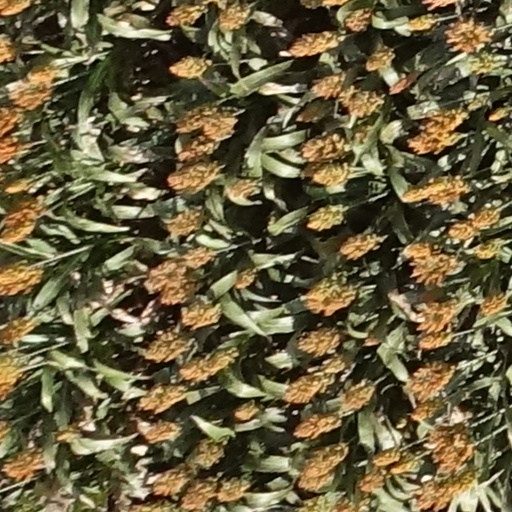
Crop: sorghum